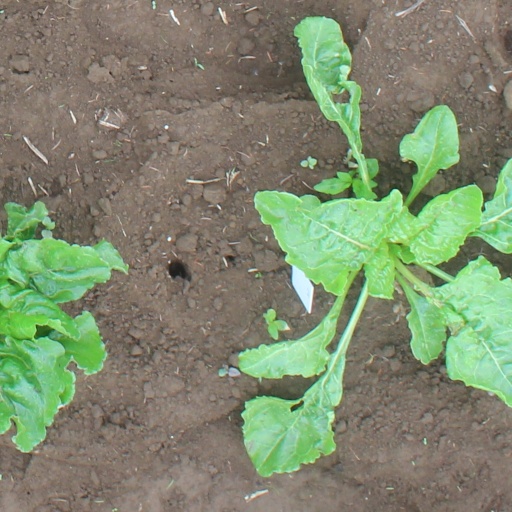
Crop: sugar beet